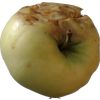
Label: Apple hit 1